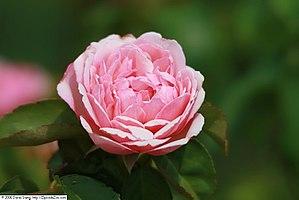
Pierre Bernède, né en 1824 et mort le 29 décembre 1888, est un horticulteur et rosiériste français. Il est un des fondateurs de la Société pomologique de France. Il était installé au 26 rue de Marseille à Bordeaux.